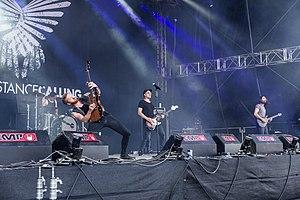
Long Distance Calling est un groupe de post-metal allemand, originaire de Münster. Leurs morceaux sont majoritairement instrumentaux, même si certains font intervenir des chanteurs invités, tels que Peter Dolving du groupe The Haunted et Jonas Renkse du groupe Katatonia.